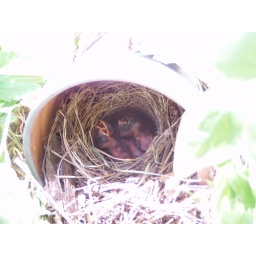
Life starts in a flower pot